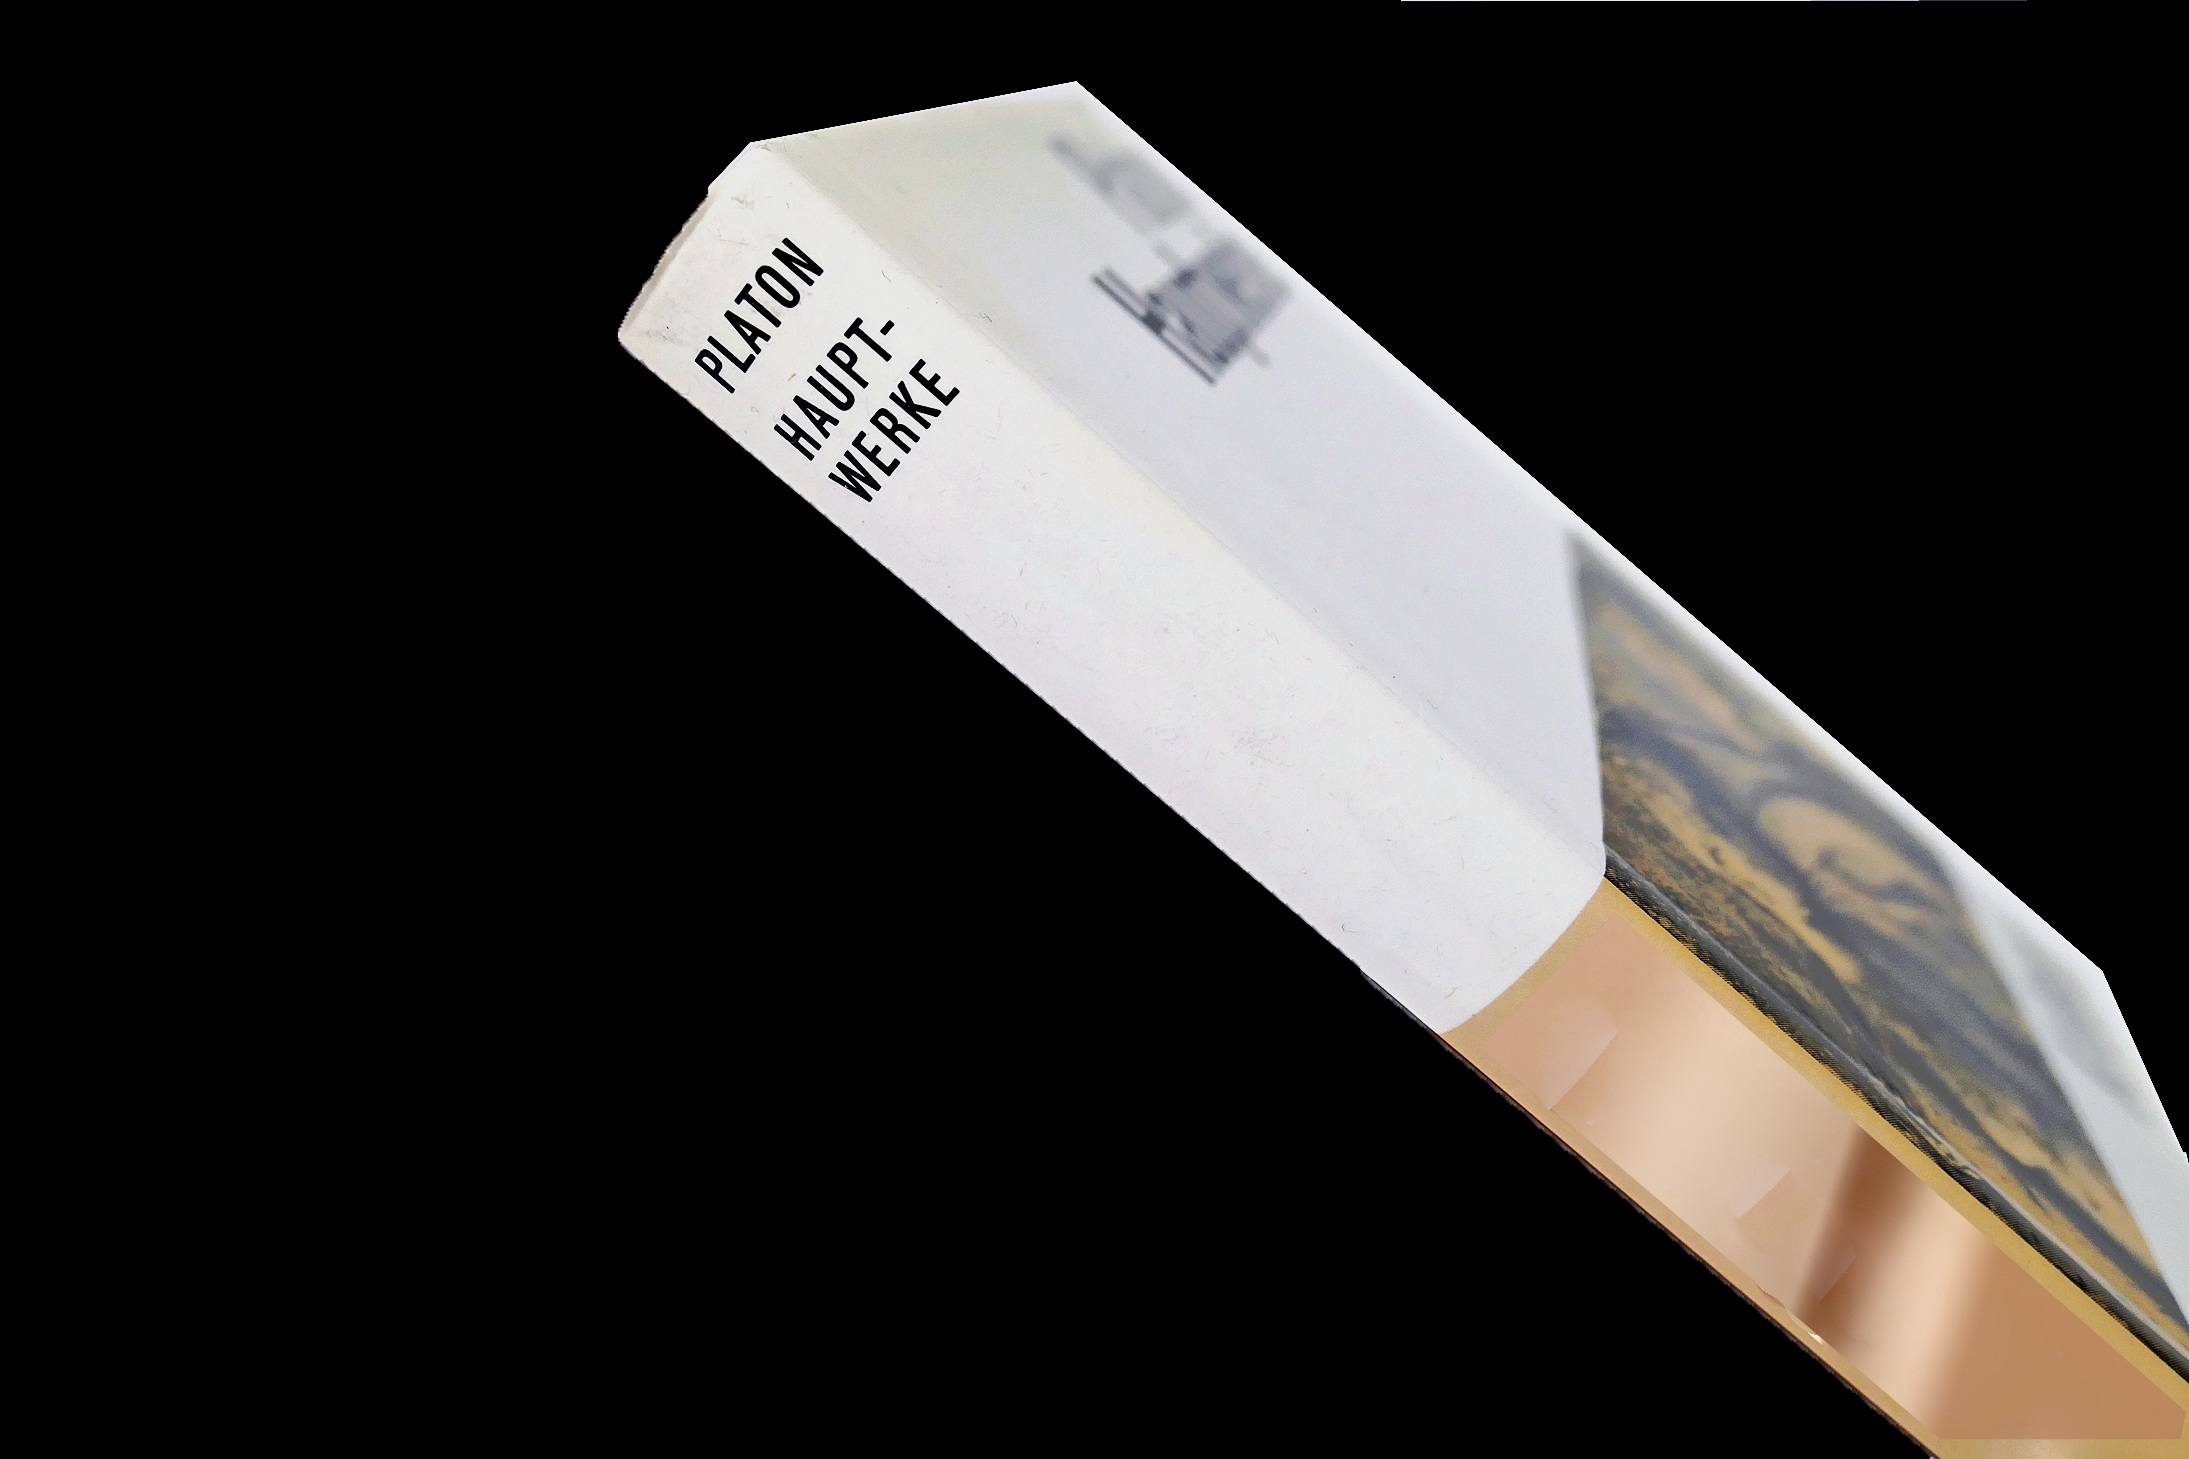
book, wing, lens, think, contrast, lighting, product, philosophy, spirit, teaching, saying, plato, wisdom, knowledge, inner calm, opposition